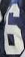
Number: 6